Roman Catholic Diocese of Termoli-Larino

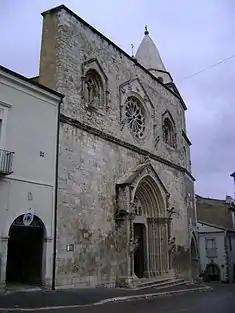
Co-cathedral in Larino

The Diocese of Termoli-Larino is a Latin Church diocese of the Catholic Church situated in the province of Campobasso, region of Molise. The commune of Termoli is an important regional seaport. The diocese has existed in its current configuration since 1986, when the diocese of Larino was suppressed and added to its territory. It is a suffragan of the archdiocese of Campobasso-Boiano.